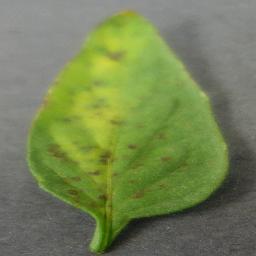
Label: Tomato___Tomato_Yellow_Leaf_Curl_Virus